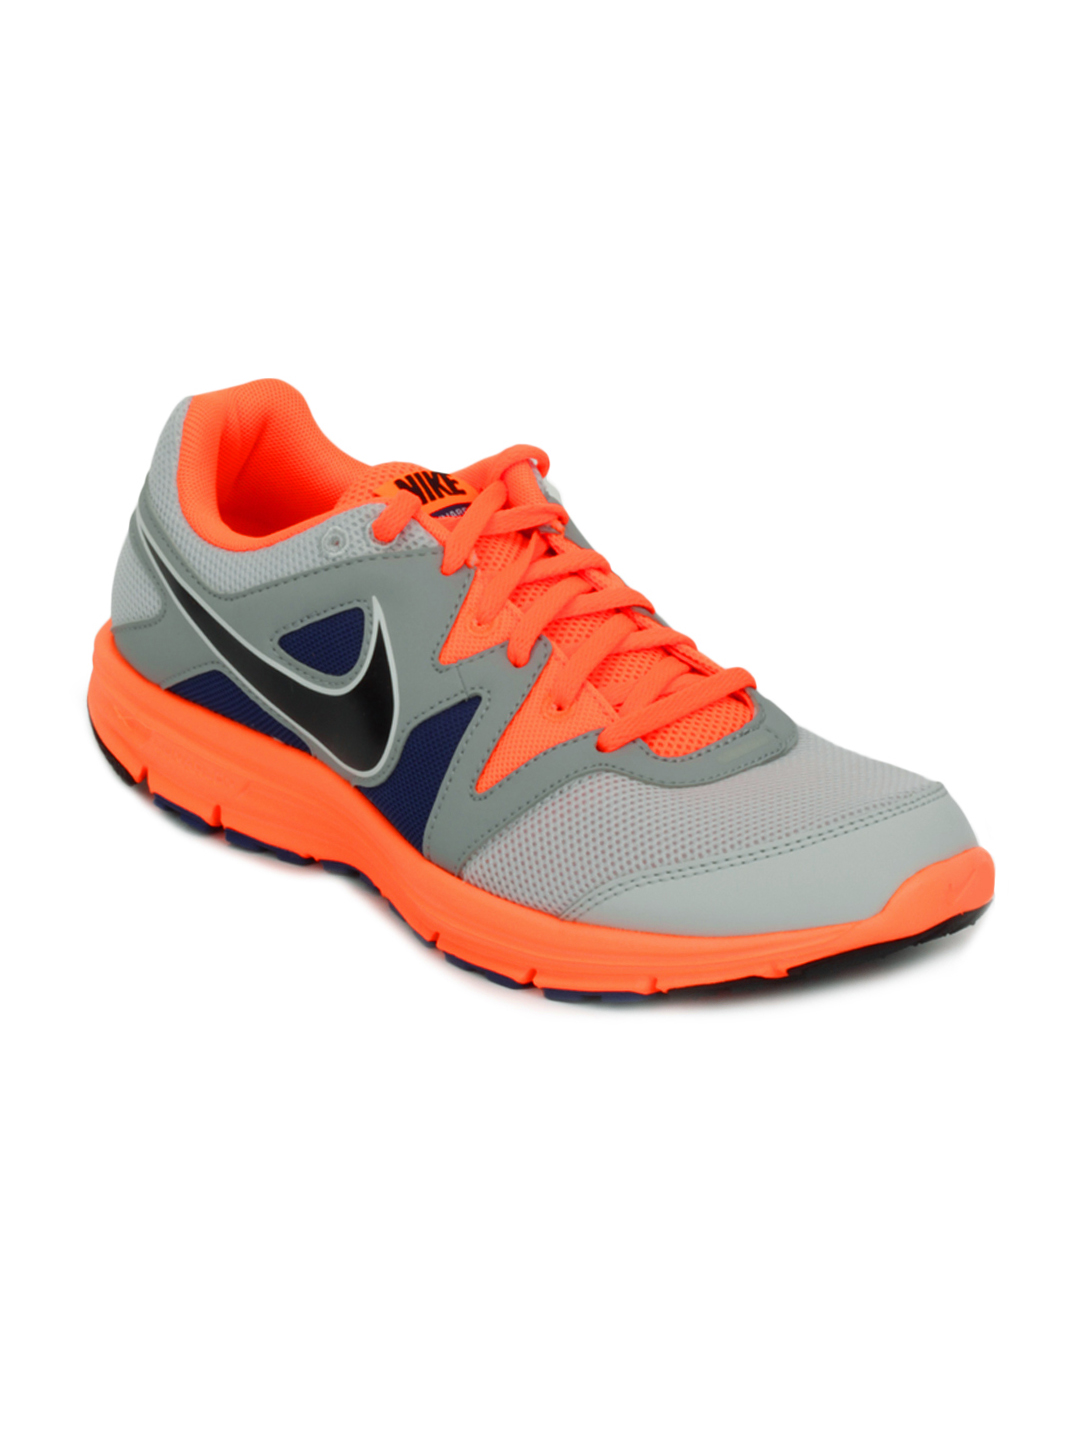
Nike Men Grey Lunarfly Sports Shoes
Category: Footwear / Shoes / Sports Shoes
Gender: Men
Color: Grey
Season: Summer 2012
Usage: Sports